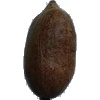
Label: nut_pecan